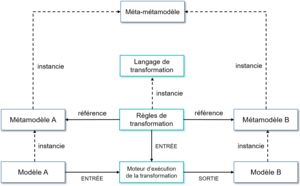
Architecture d'une transformation définie entre deux métamodèles puis utilisée pour mettre à jour un modèle (cible) en fonction d'un modèle (source). Les deux métamodèles ainsi que le métamodèle de QVT sont eux-mêmes représentés par le Meta-Object Facility (MOF).
En ingénierie dirigée par les modèles, une transformation de modèles est un programme qui permet de générer automatiquement et de modifier des modèles. Tout comme les métamodèles, les transformations de modèles sont un concept central de l'ingénierie dirigée par les modèles. Il existe plusieurs standards de transformations de modèles comme QVT ou MOFM2T ainsi que de nombreux langages de transformation de modèles comme ATL.